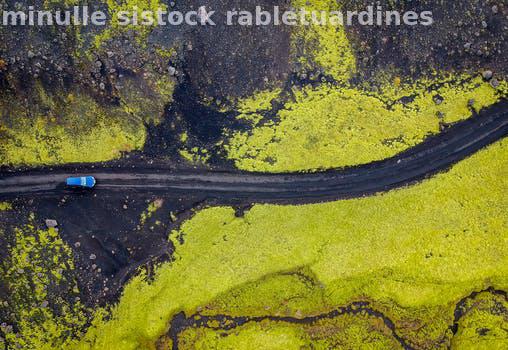
Label: Watermark